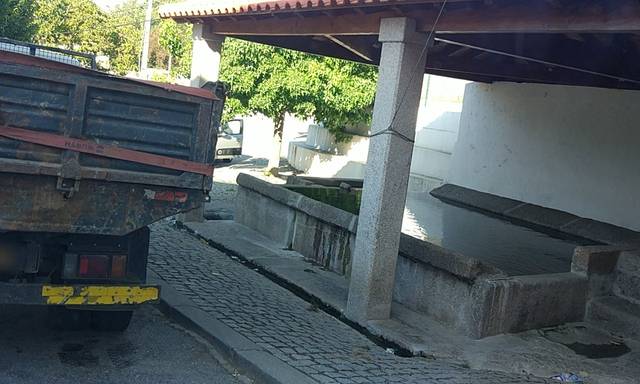
Region: Portugal
Coordinates: 41.249, -7.597